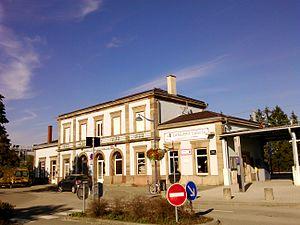
Gare de Vendenheim.
La gare de Vendenheim est une gare ferroviaire française située sur le territoire de la commune de Vendenheim, dans le département du Bas-Rhin, en région Grand Est.